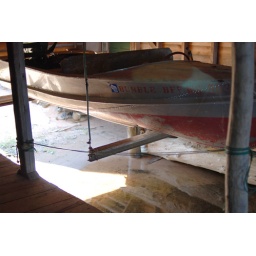
Bumble Bee - water and sand under boat - bought 1953, 25 horse Johnson Sea Horse